Solveig Ternström

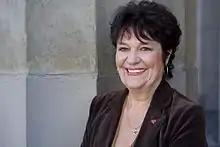
Solveig Ternström in September 2008

Solveig Ternström (born 17 July 1937 in Stockholm) is a Swedish actress and former Centre Party politician. She was a member of the Riksdag between 2006 and 2010. She is very negative to nuclear power and left the centre party in July 2010 because she was disappointed to them regarding their updated politics about nuclear power.